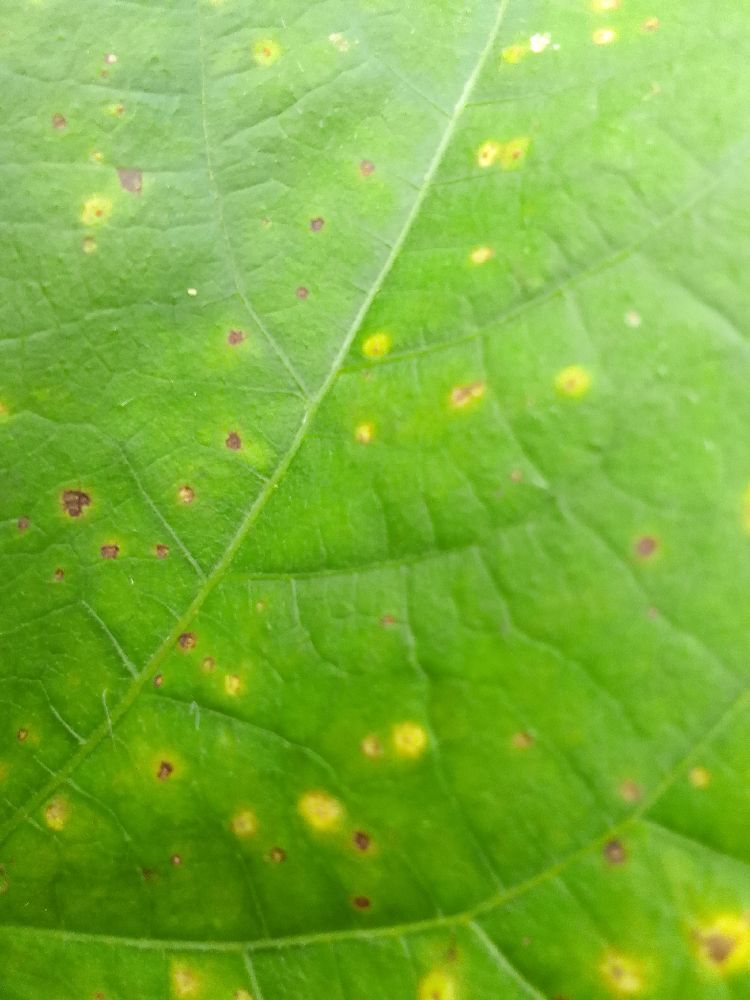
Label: rust